Heroes of the Hills

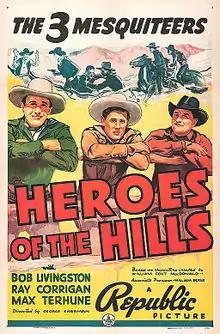
Film poster

Heroes of the Hills is a 1938 American Western "Three Mesquiteers" B-movie directed by George Sherman.